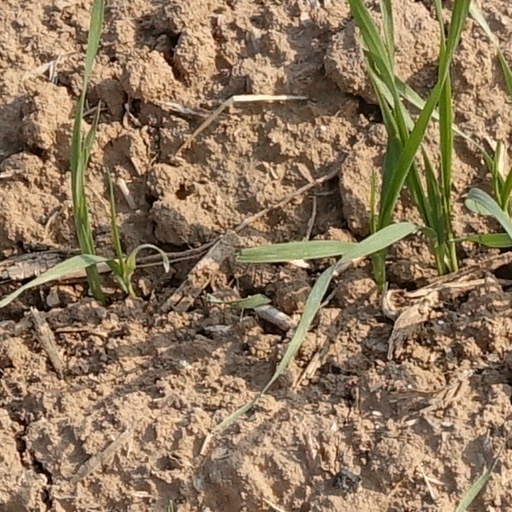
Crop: wheat